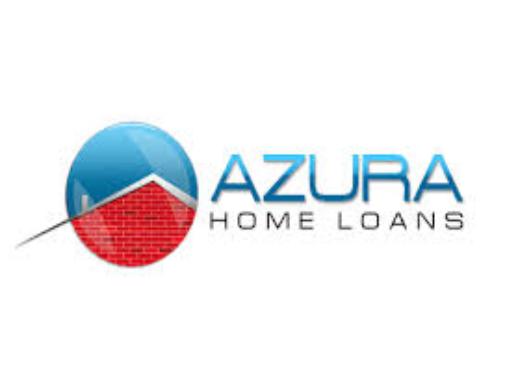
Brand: Azura
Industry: Others